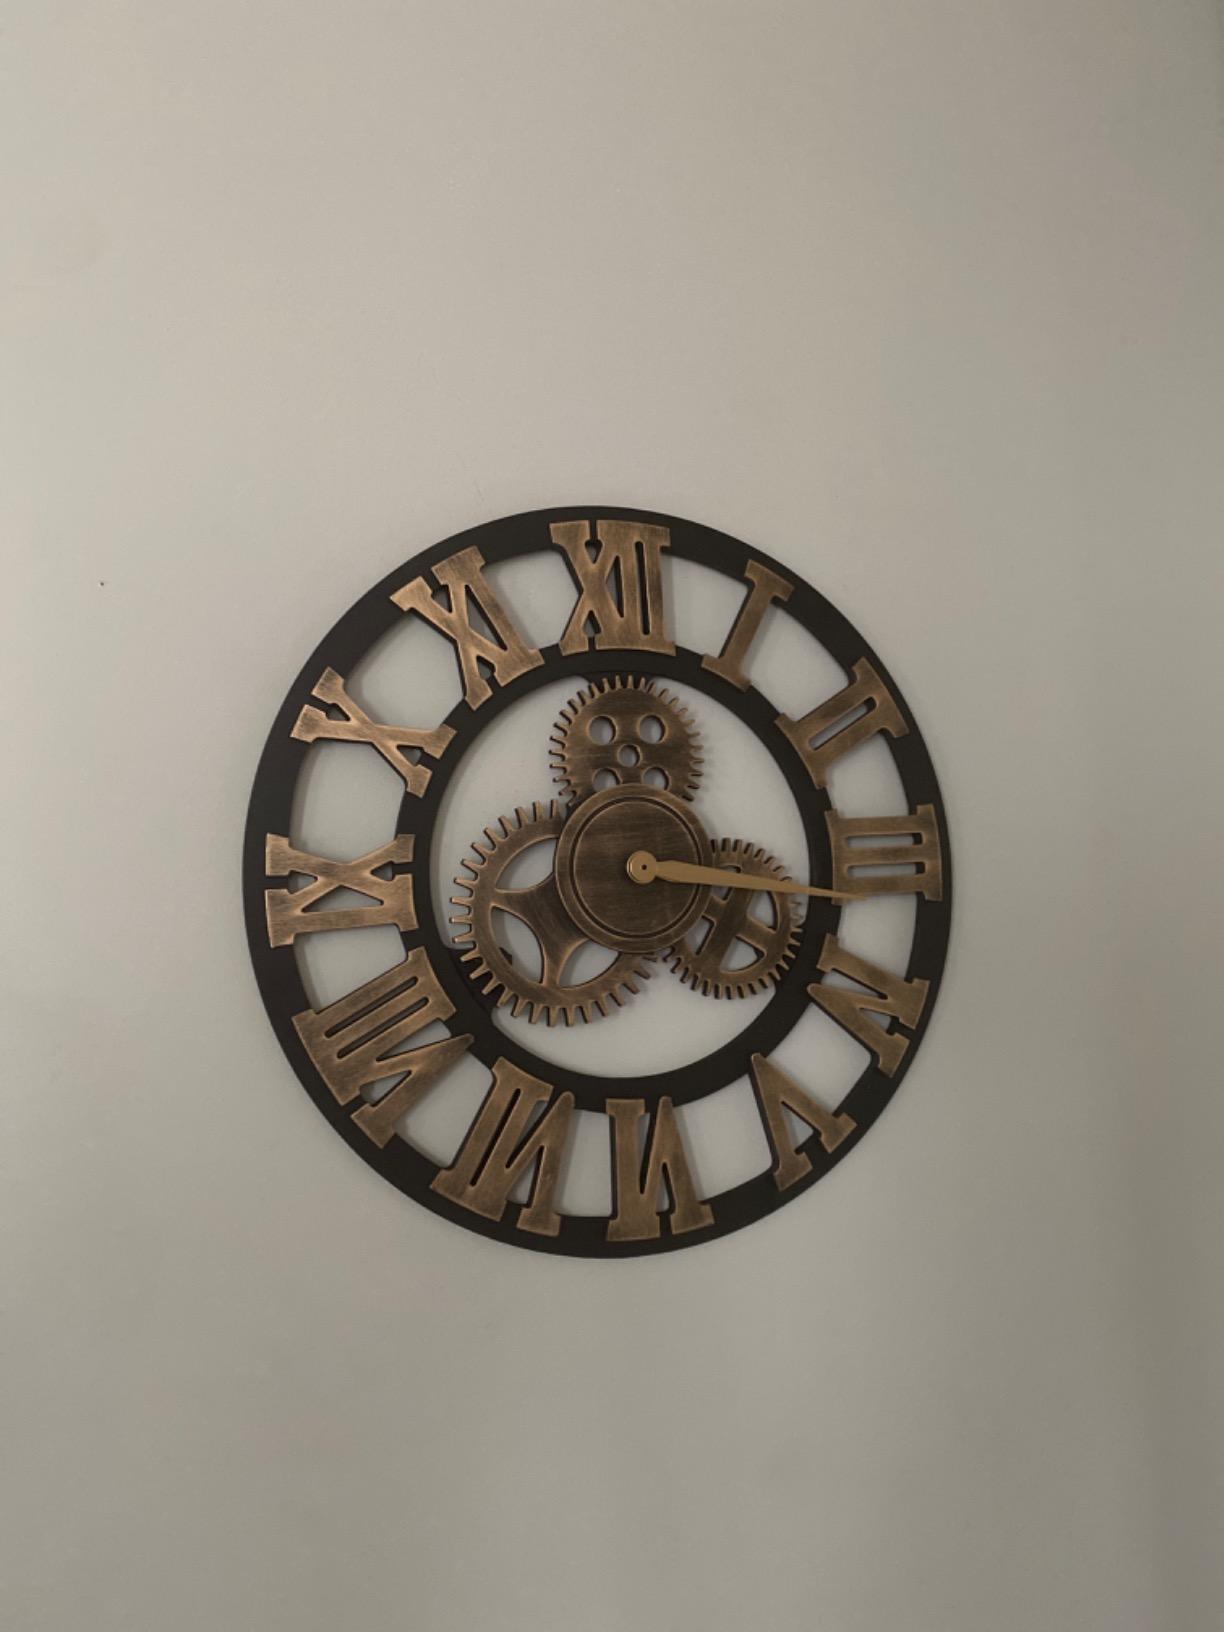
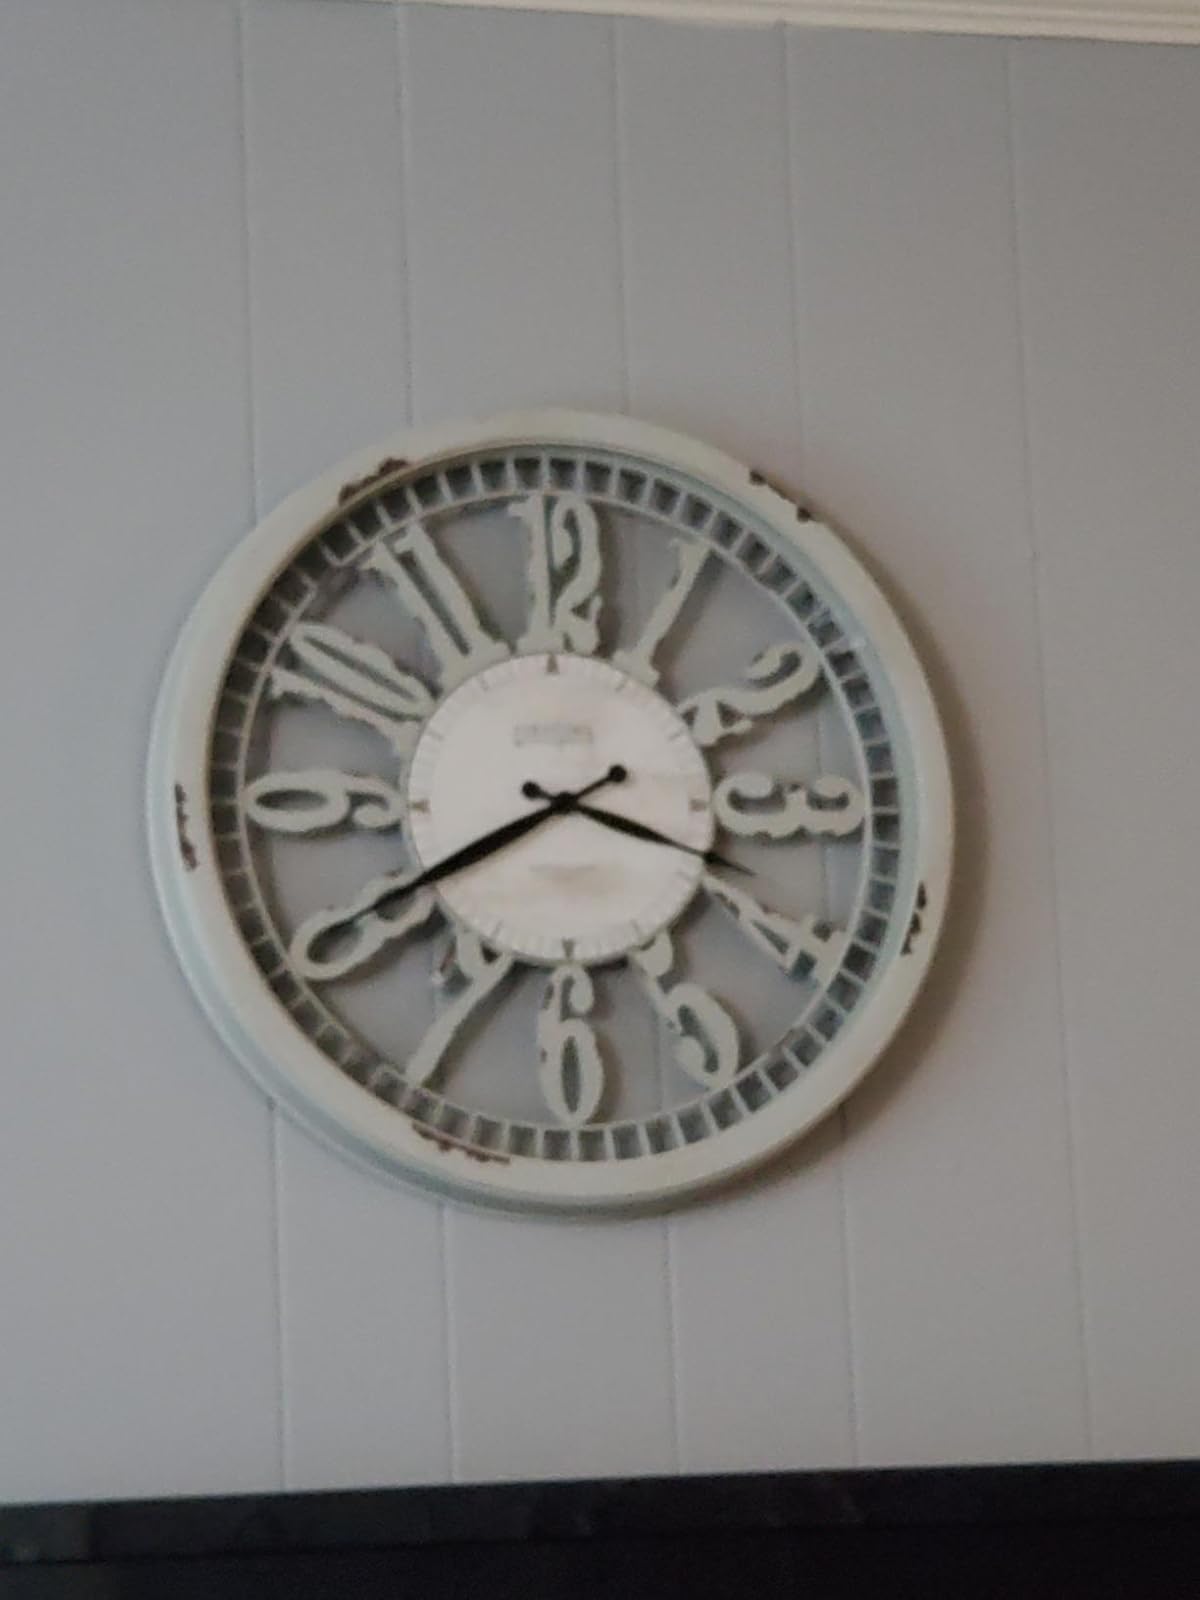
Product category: clock
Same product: no